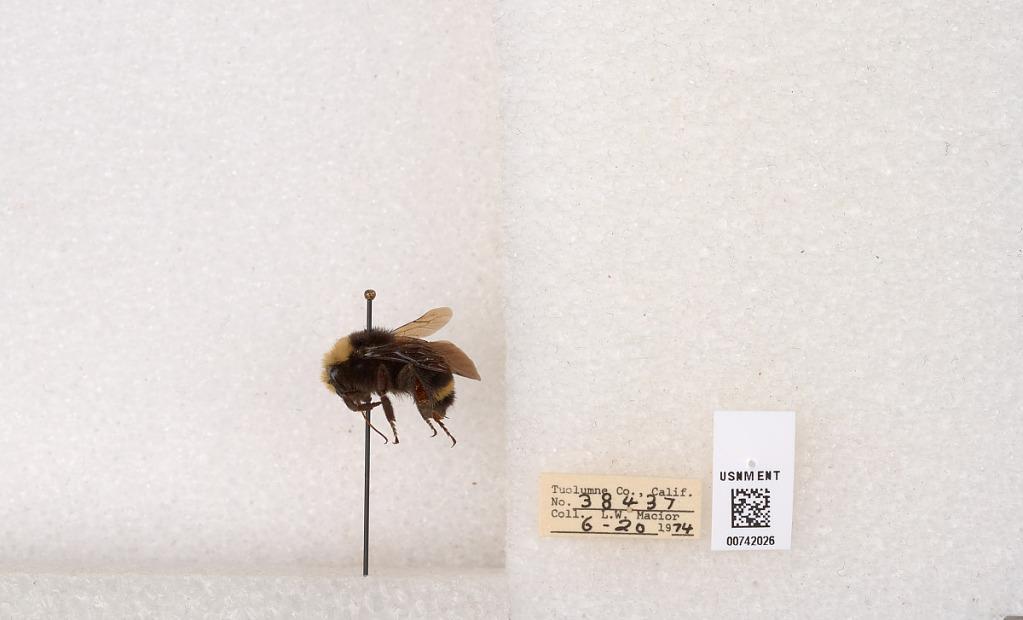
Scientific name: Bombus (Pyrobombus) vosnesenskii Radoszkowski
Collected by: L. Macior
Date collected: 1974-6-20
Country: United States
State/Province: California
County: Tuolumne
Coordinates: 37.9712, -120.228